Rose Bracher

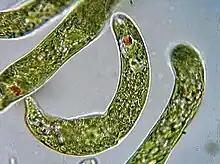
Bracher studied Euglena

Rose Bracher (1894 – 15 July 1941) was a British botanist, mycologist and academic. She researched the ecology of the mud flats of the River Avon at Bristol and in particular the genus "Euglena". She was elected a Fellow of the Linnean Society in 1938. Bracher lectured at the University of Bristol, and in 1941 she was the first non-professorial woman to be elected to the university Senate. The university offers a memorial prize in her name for the best student in botany, zoology and biology.